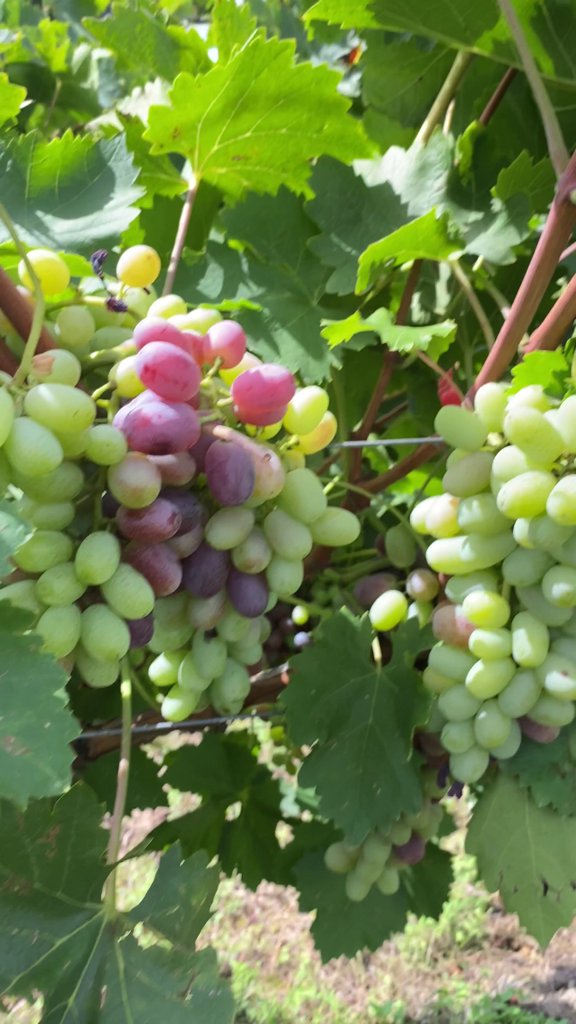
Berries visible: 135
Grape clusters: 3